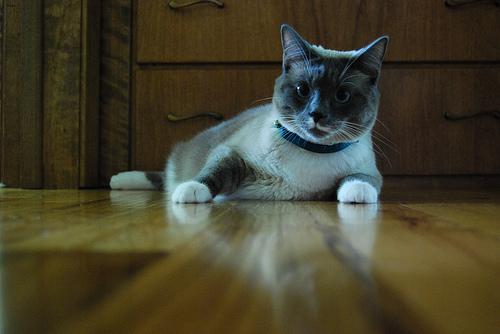
Breed: Birman